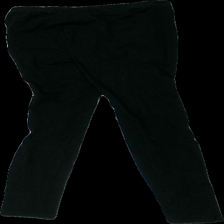
View: back
Type: Tights
Category: Ladies
Brand: Not in the list
Brand text on label: Basic U
Colors: Black
Material: 100% cotton
Cut: Regular, Tight
Size: S
Season: All
Price range: <50
Recommended usage: Export
Comment: washed out